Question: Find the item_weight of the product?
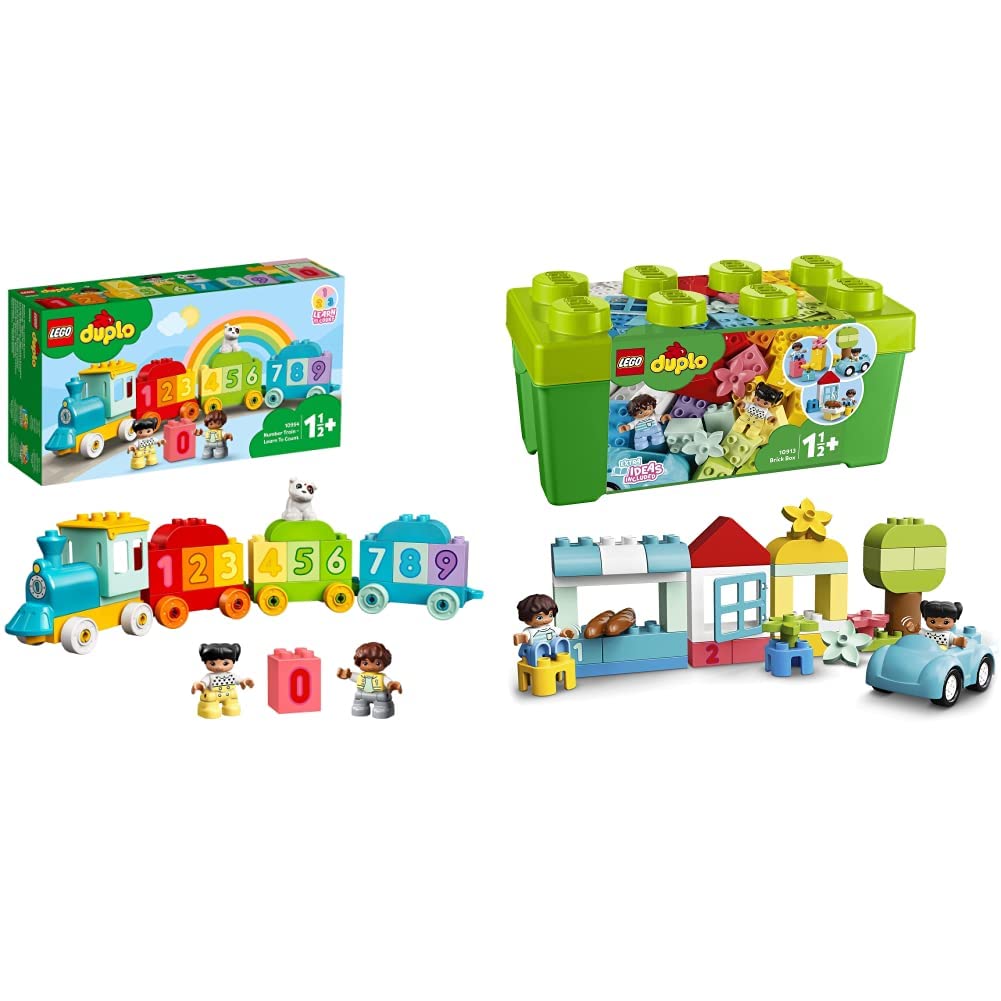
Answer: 12.0 ounce